Fairfield, New South Wales

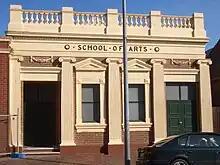
School of Arts

A cinema at Fairfield Forum was opened as 'Hoyts Forum Twin' on 17 March 1983 with around 400 seating. In 1992, the complex was renamed Fairfield Cinema, with a third screen installed in 1996. In 2006, it was reestablished as the World Cinemas (primarily exhibiting Bollywood films). The cinema was altogether closed in 2010 and its site became a fitness/gym centre. Sydney's Iraqi community congregated in Fairfield to celebrate Iraq qualifying for the Asian Football Cup finals in 2007. More than 7000 people joined in street celebrations around Fairfield on Sunday 29 July 2007 after Iraq won the Asian Cup finals. Similar events took place in January 2023 when Iraq won the 25th Arabian Gulf Cup by defeating Oman in the final. There is a 1,000 sqm public library in Hamilton Road, which was previously located in Kenyon Street. Fairfield has a few Assyrian churches, sporting clubs, cultural associations and health groups.